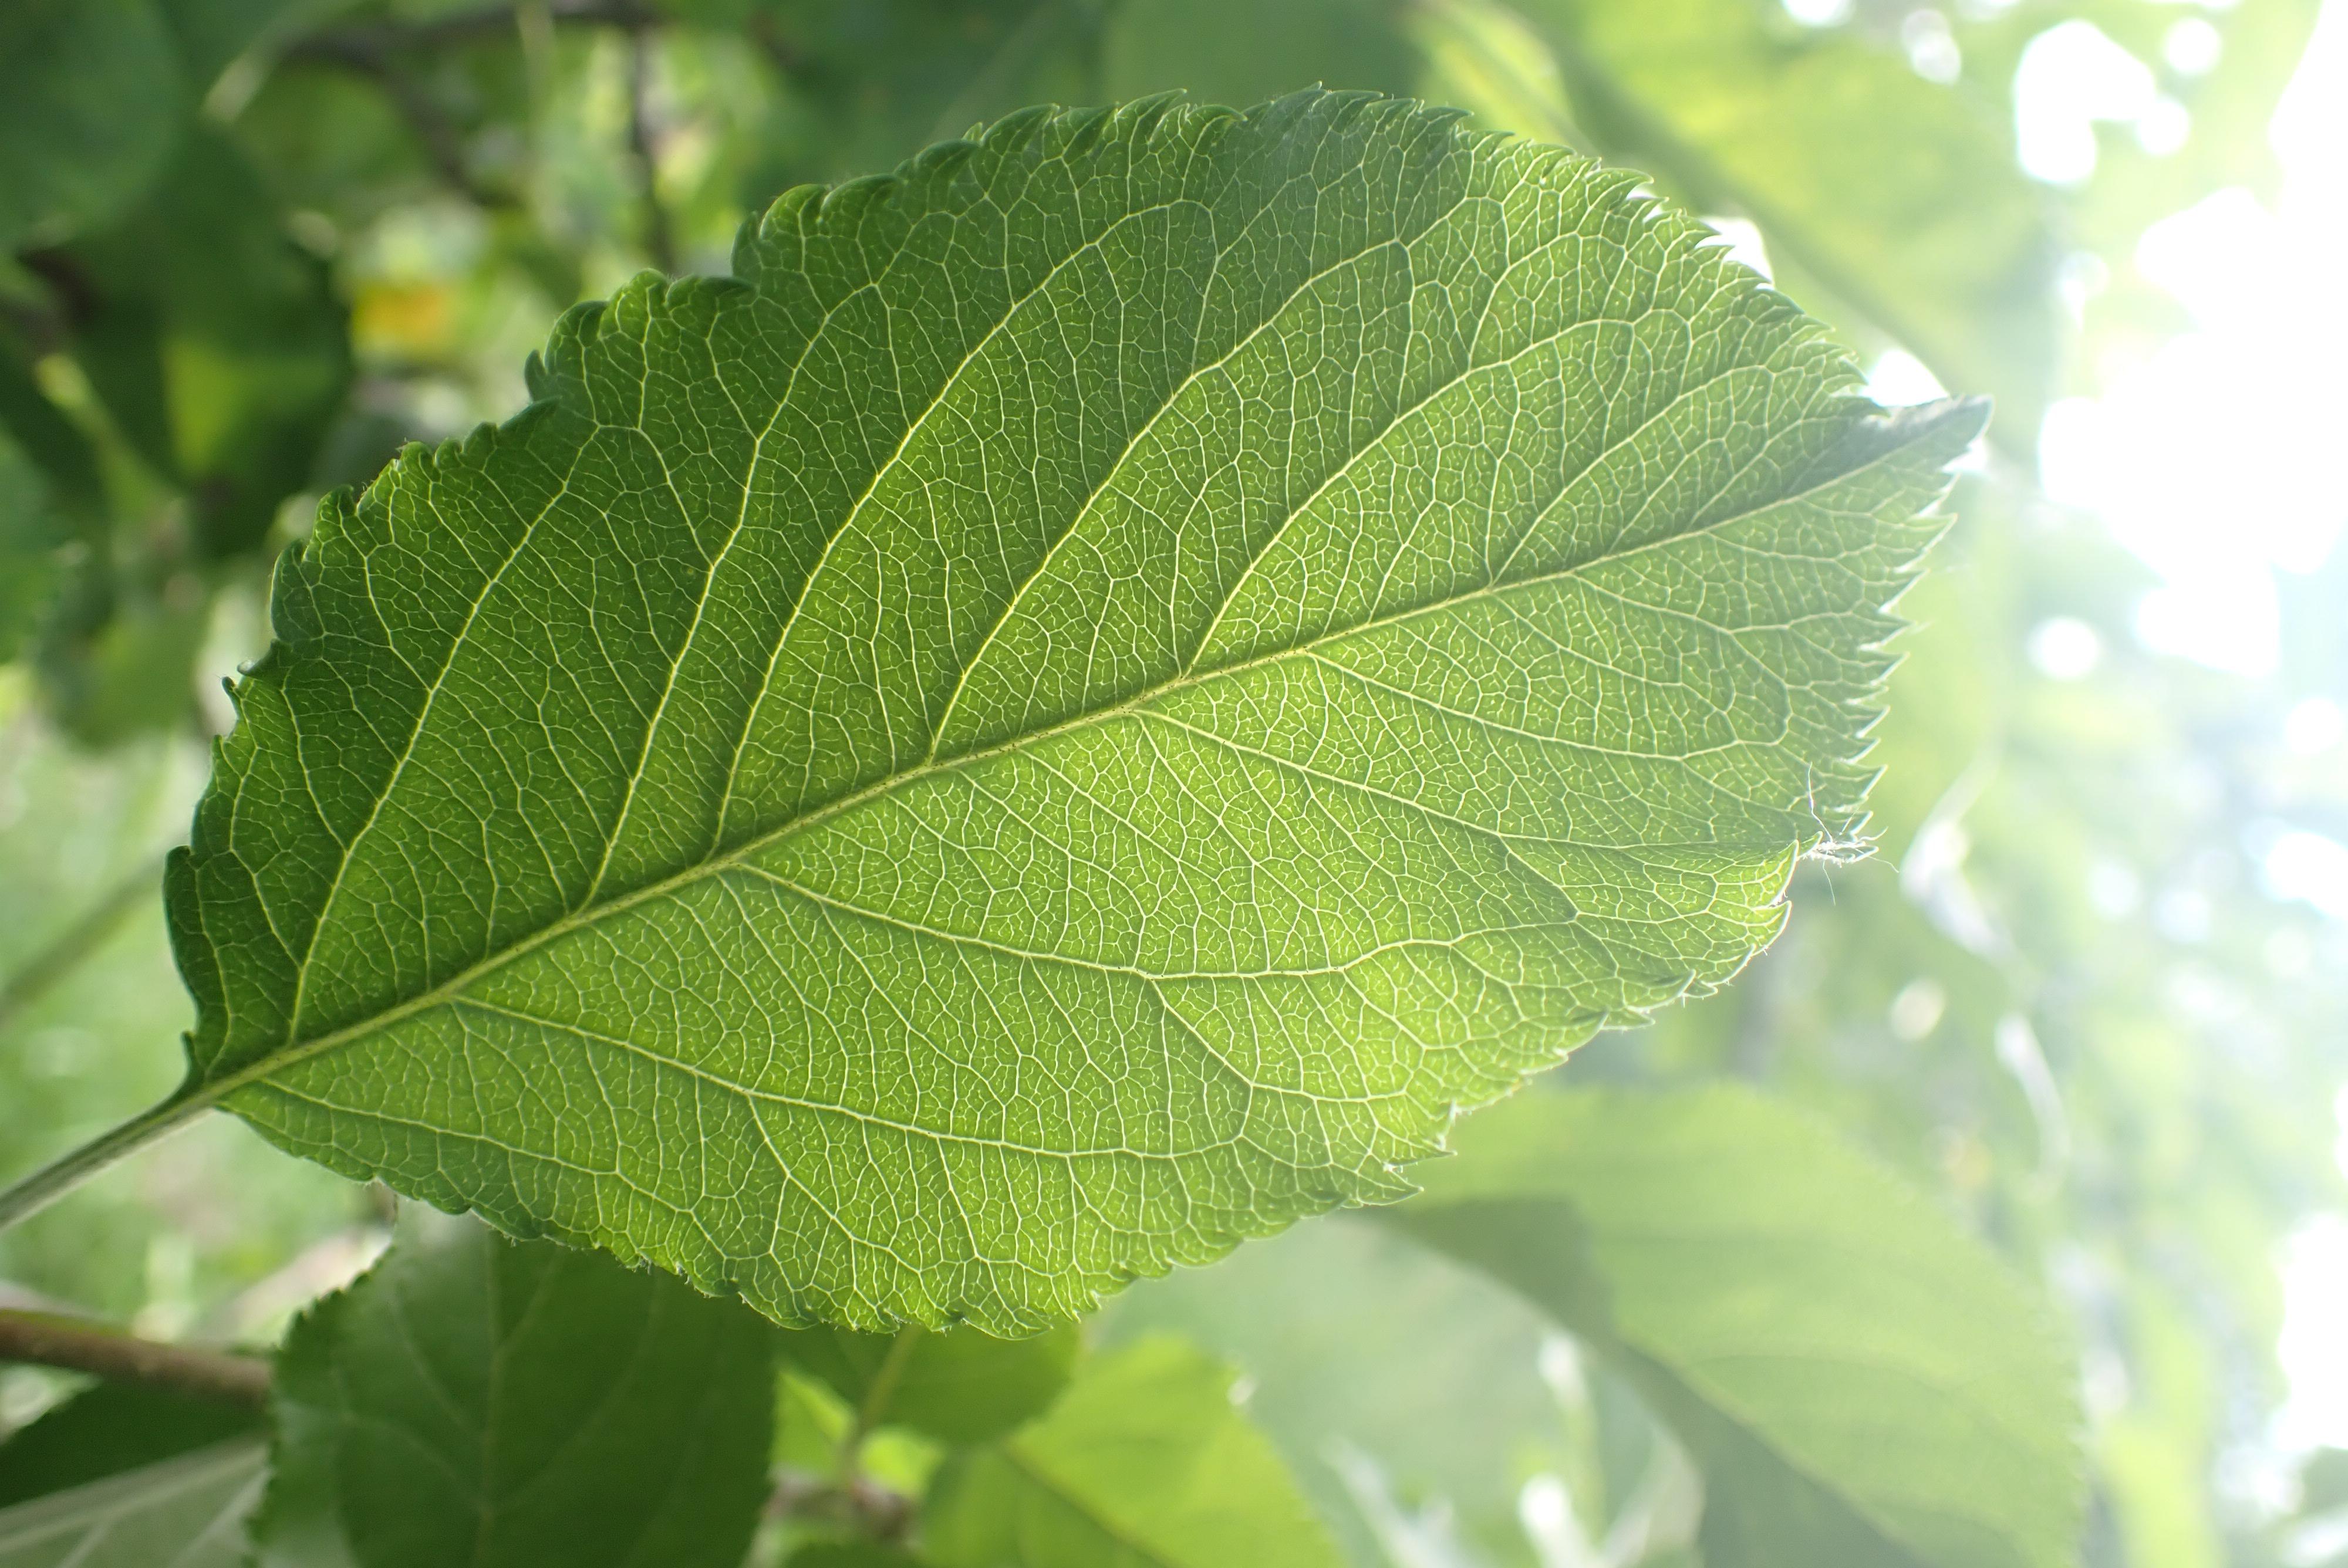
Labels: healthy